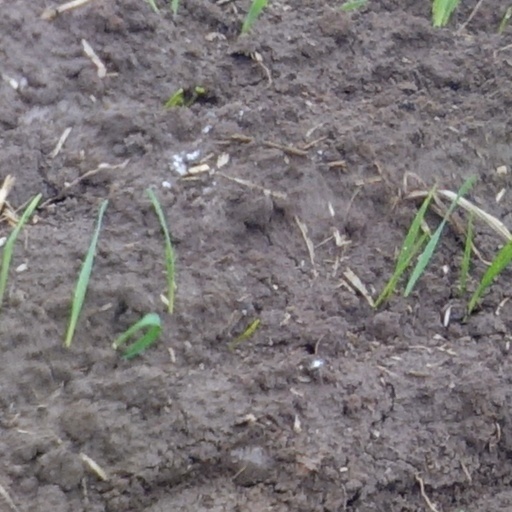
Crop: wheat